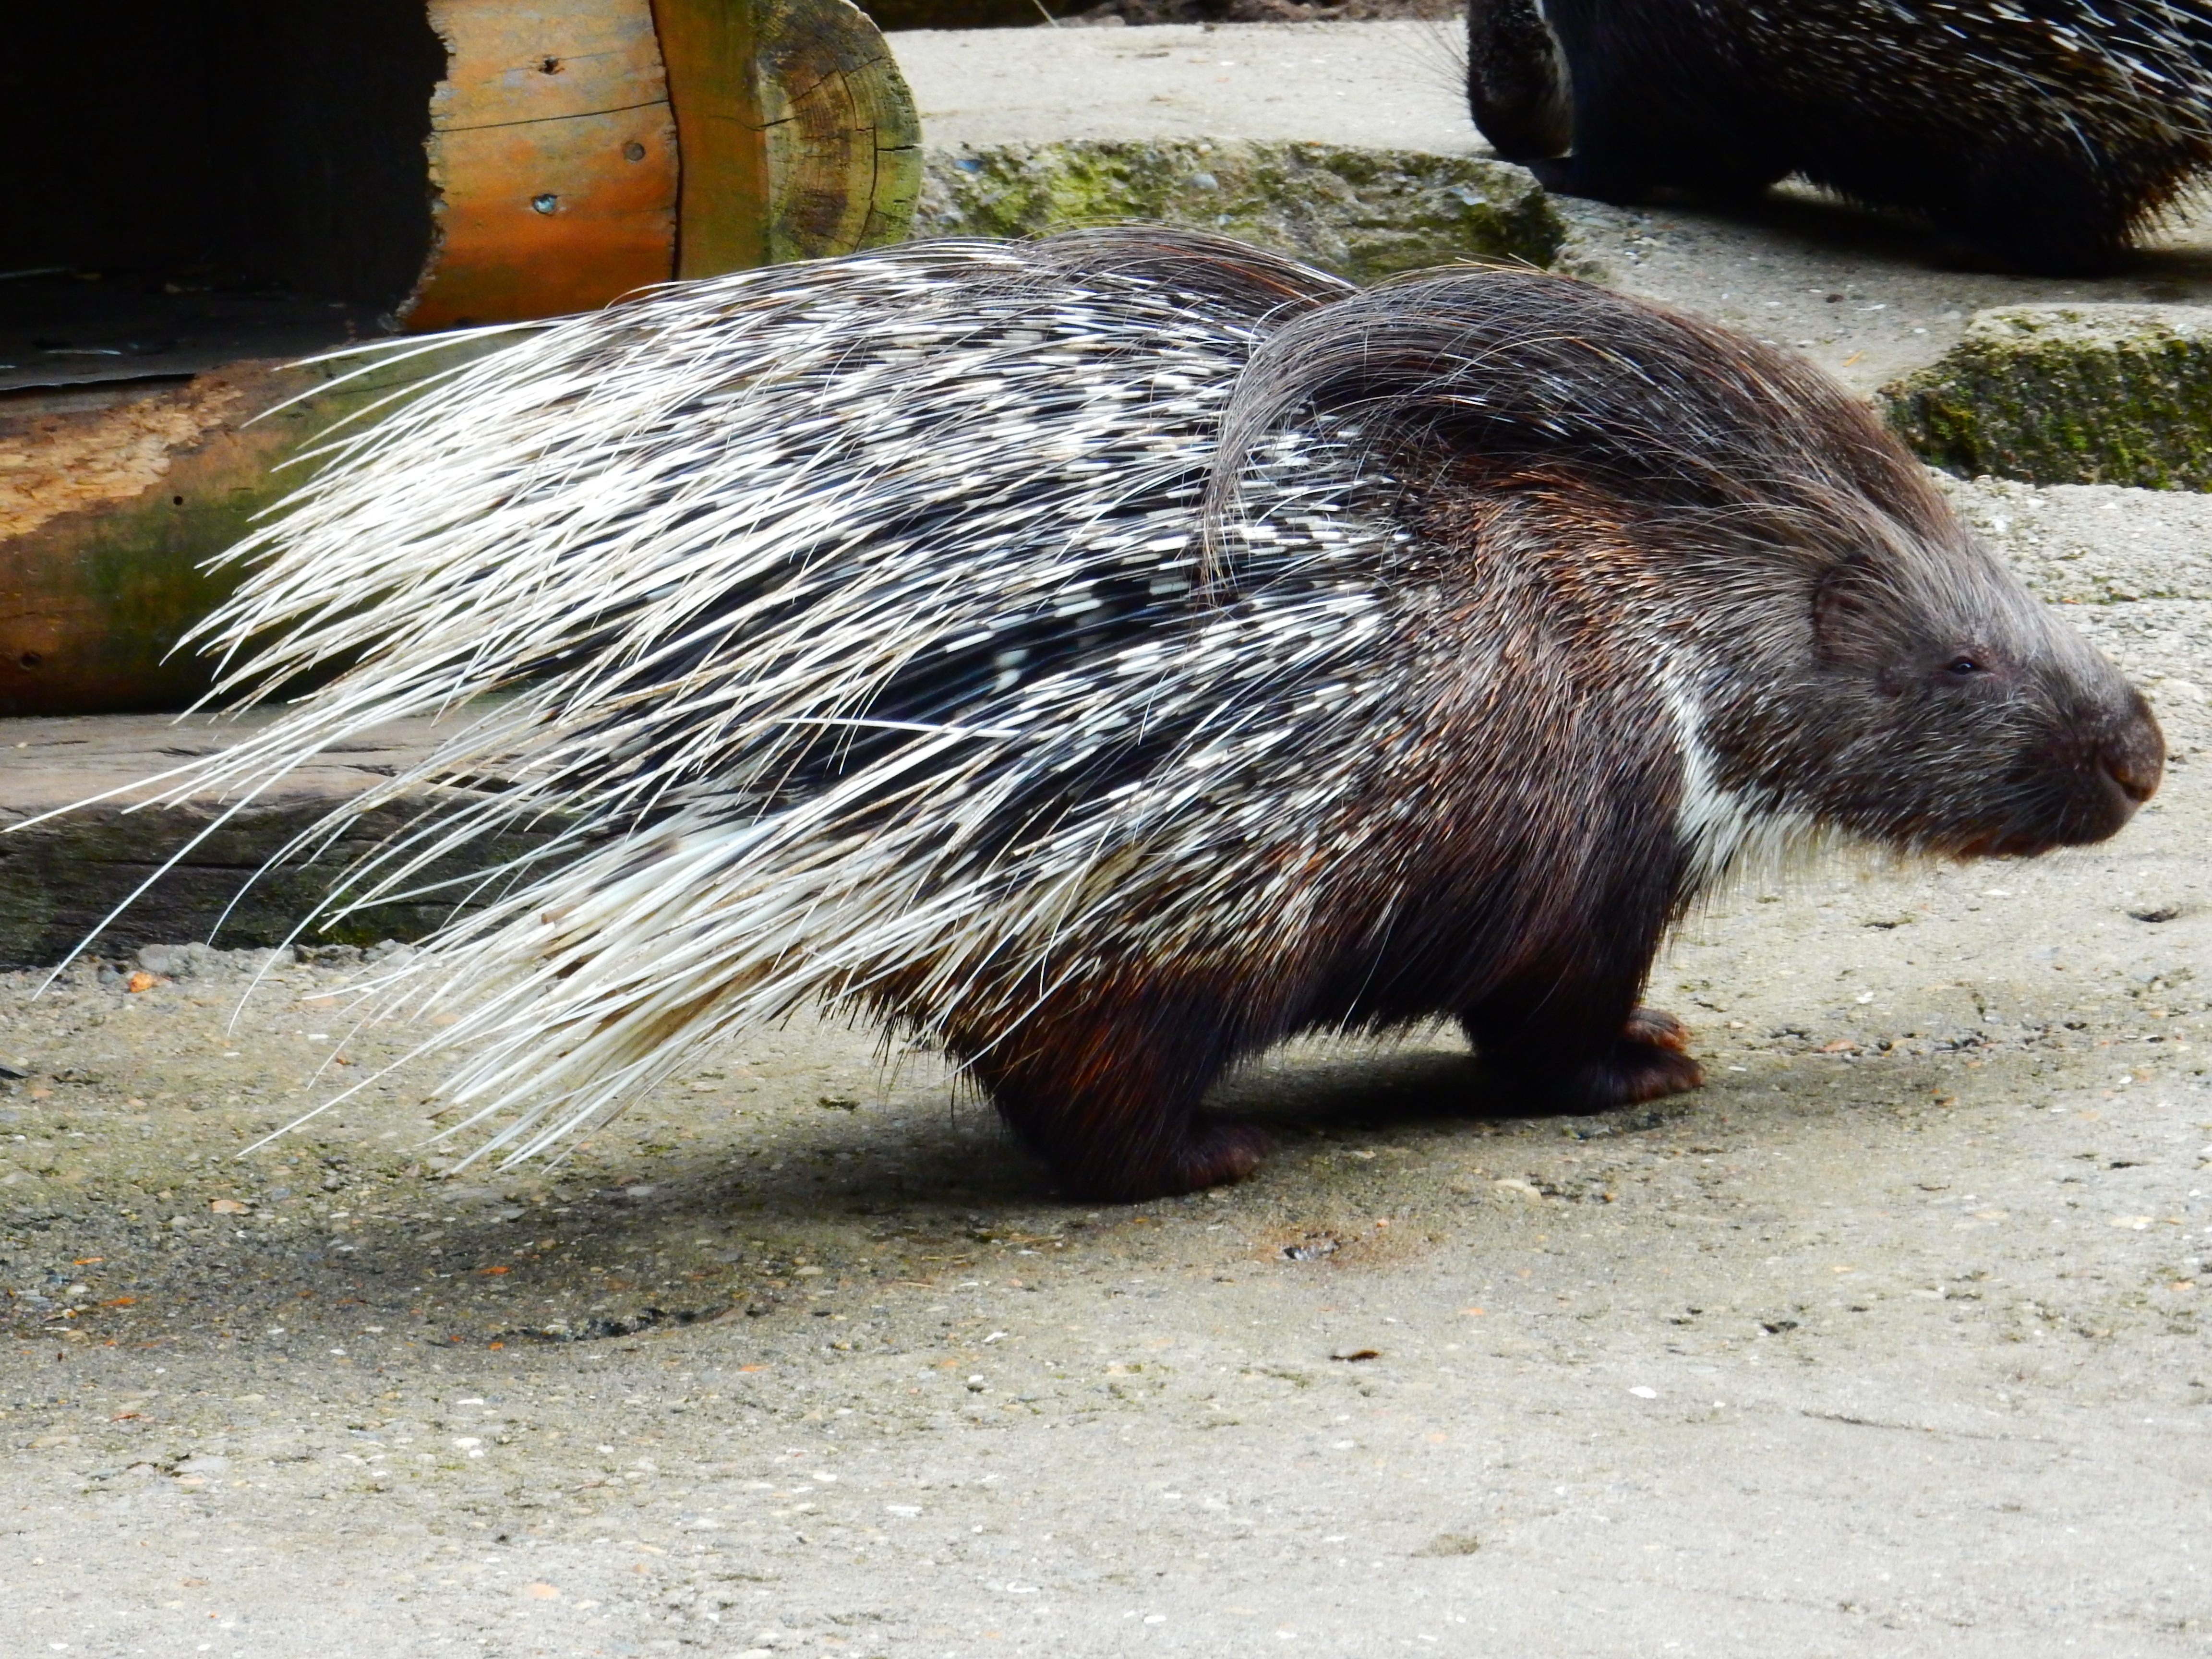
nature, white, animal, wildlife, zoo, mammal, black, rodent, fauna, whiskers, vertebrate, beaver, muskrat, spur, wildlife park, porcupine